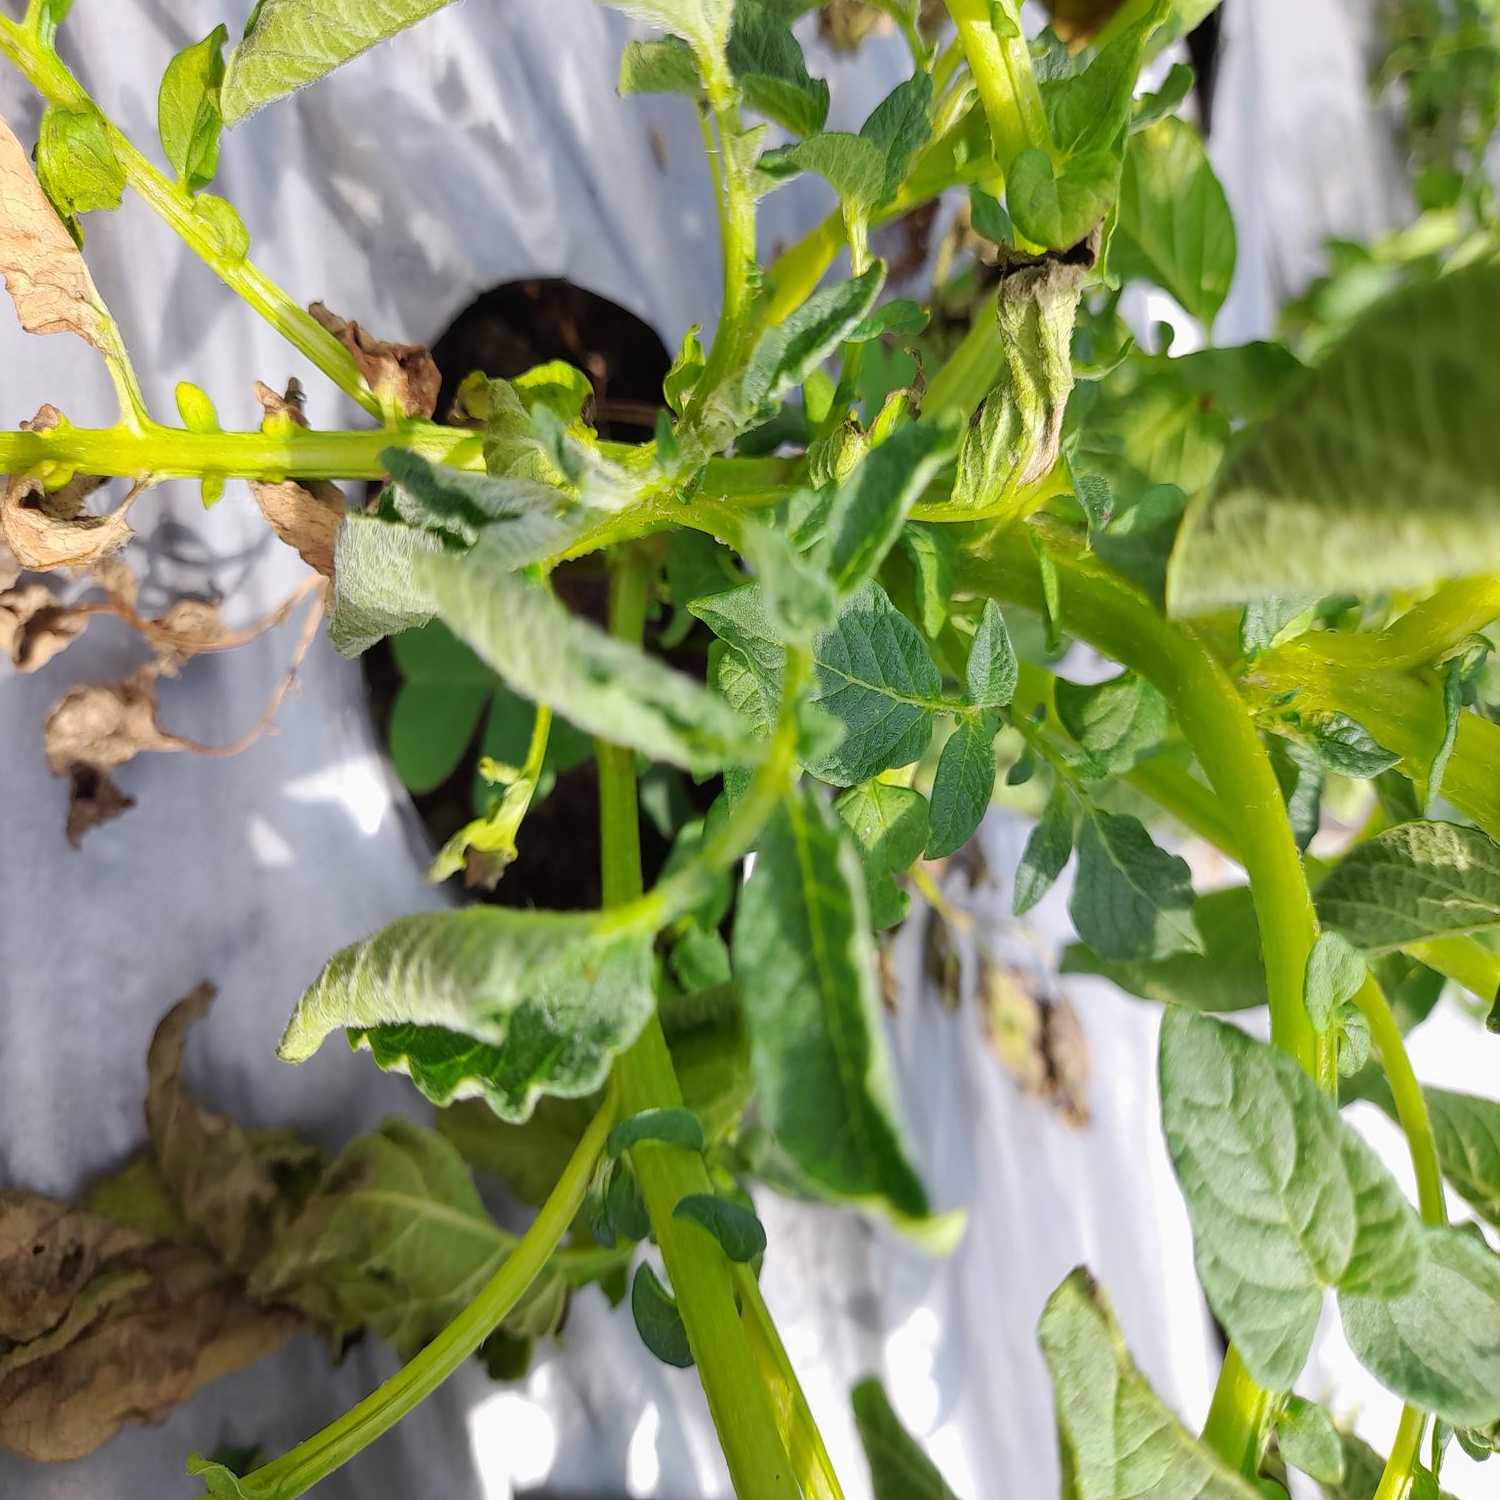
Etiqueta: Pudricion_Parda